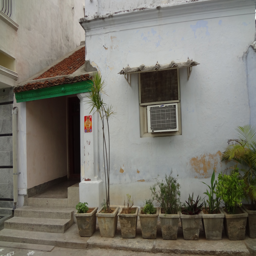
an old village house of my relative